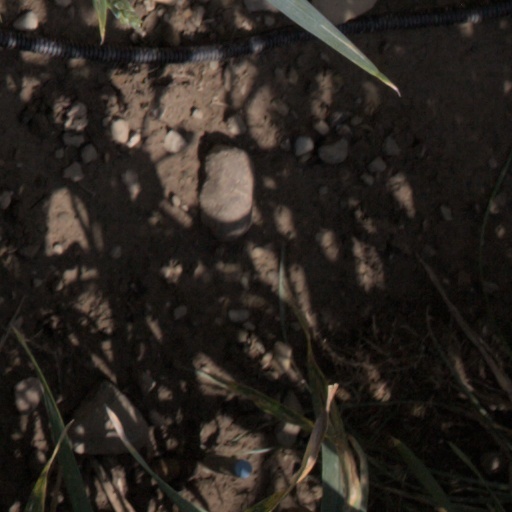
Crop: wheat